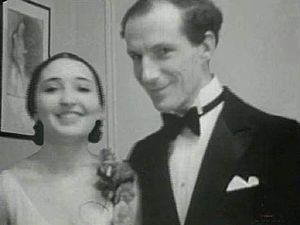
Clara Rockmore, née Clara Reisenberg le 9 mars 1911 à Vilnius et décédée le 10 mai 1998 à New York aux États-Unis, est une violoniste américaine d'origine lituanienne surtout connue comme l'une des plus grandes virtuoses du thérémine. Sa sœur est la pianiste Nadia Reisenberg.
Lev Sergueïevitch Termen, né le 27 août 1896 et décédé le 3 novembre 1993, plus connu sous le nom de Léon Theremin, est l'ingénieur russe qui a inventé le thérémine, le premier instrument de musique électronique.